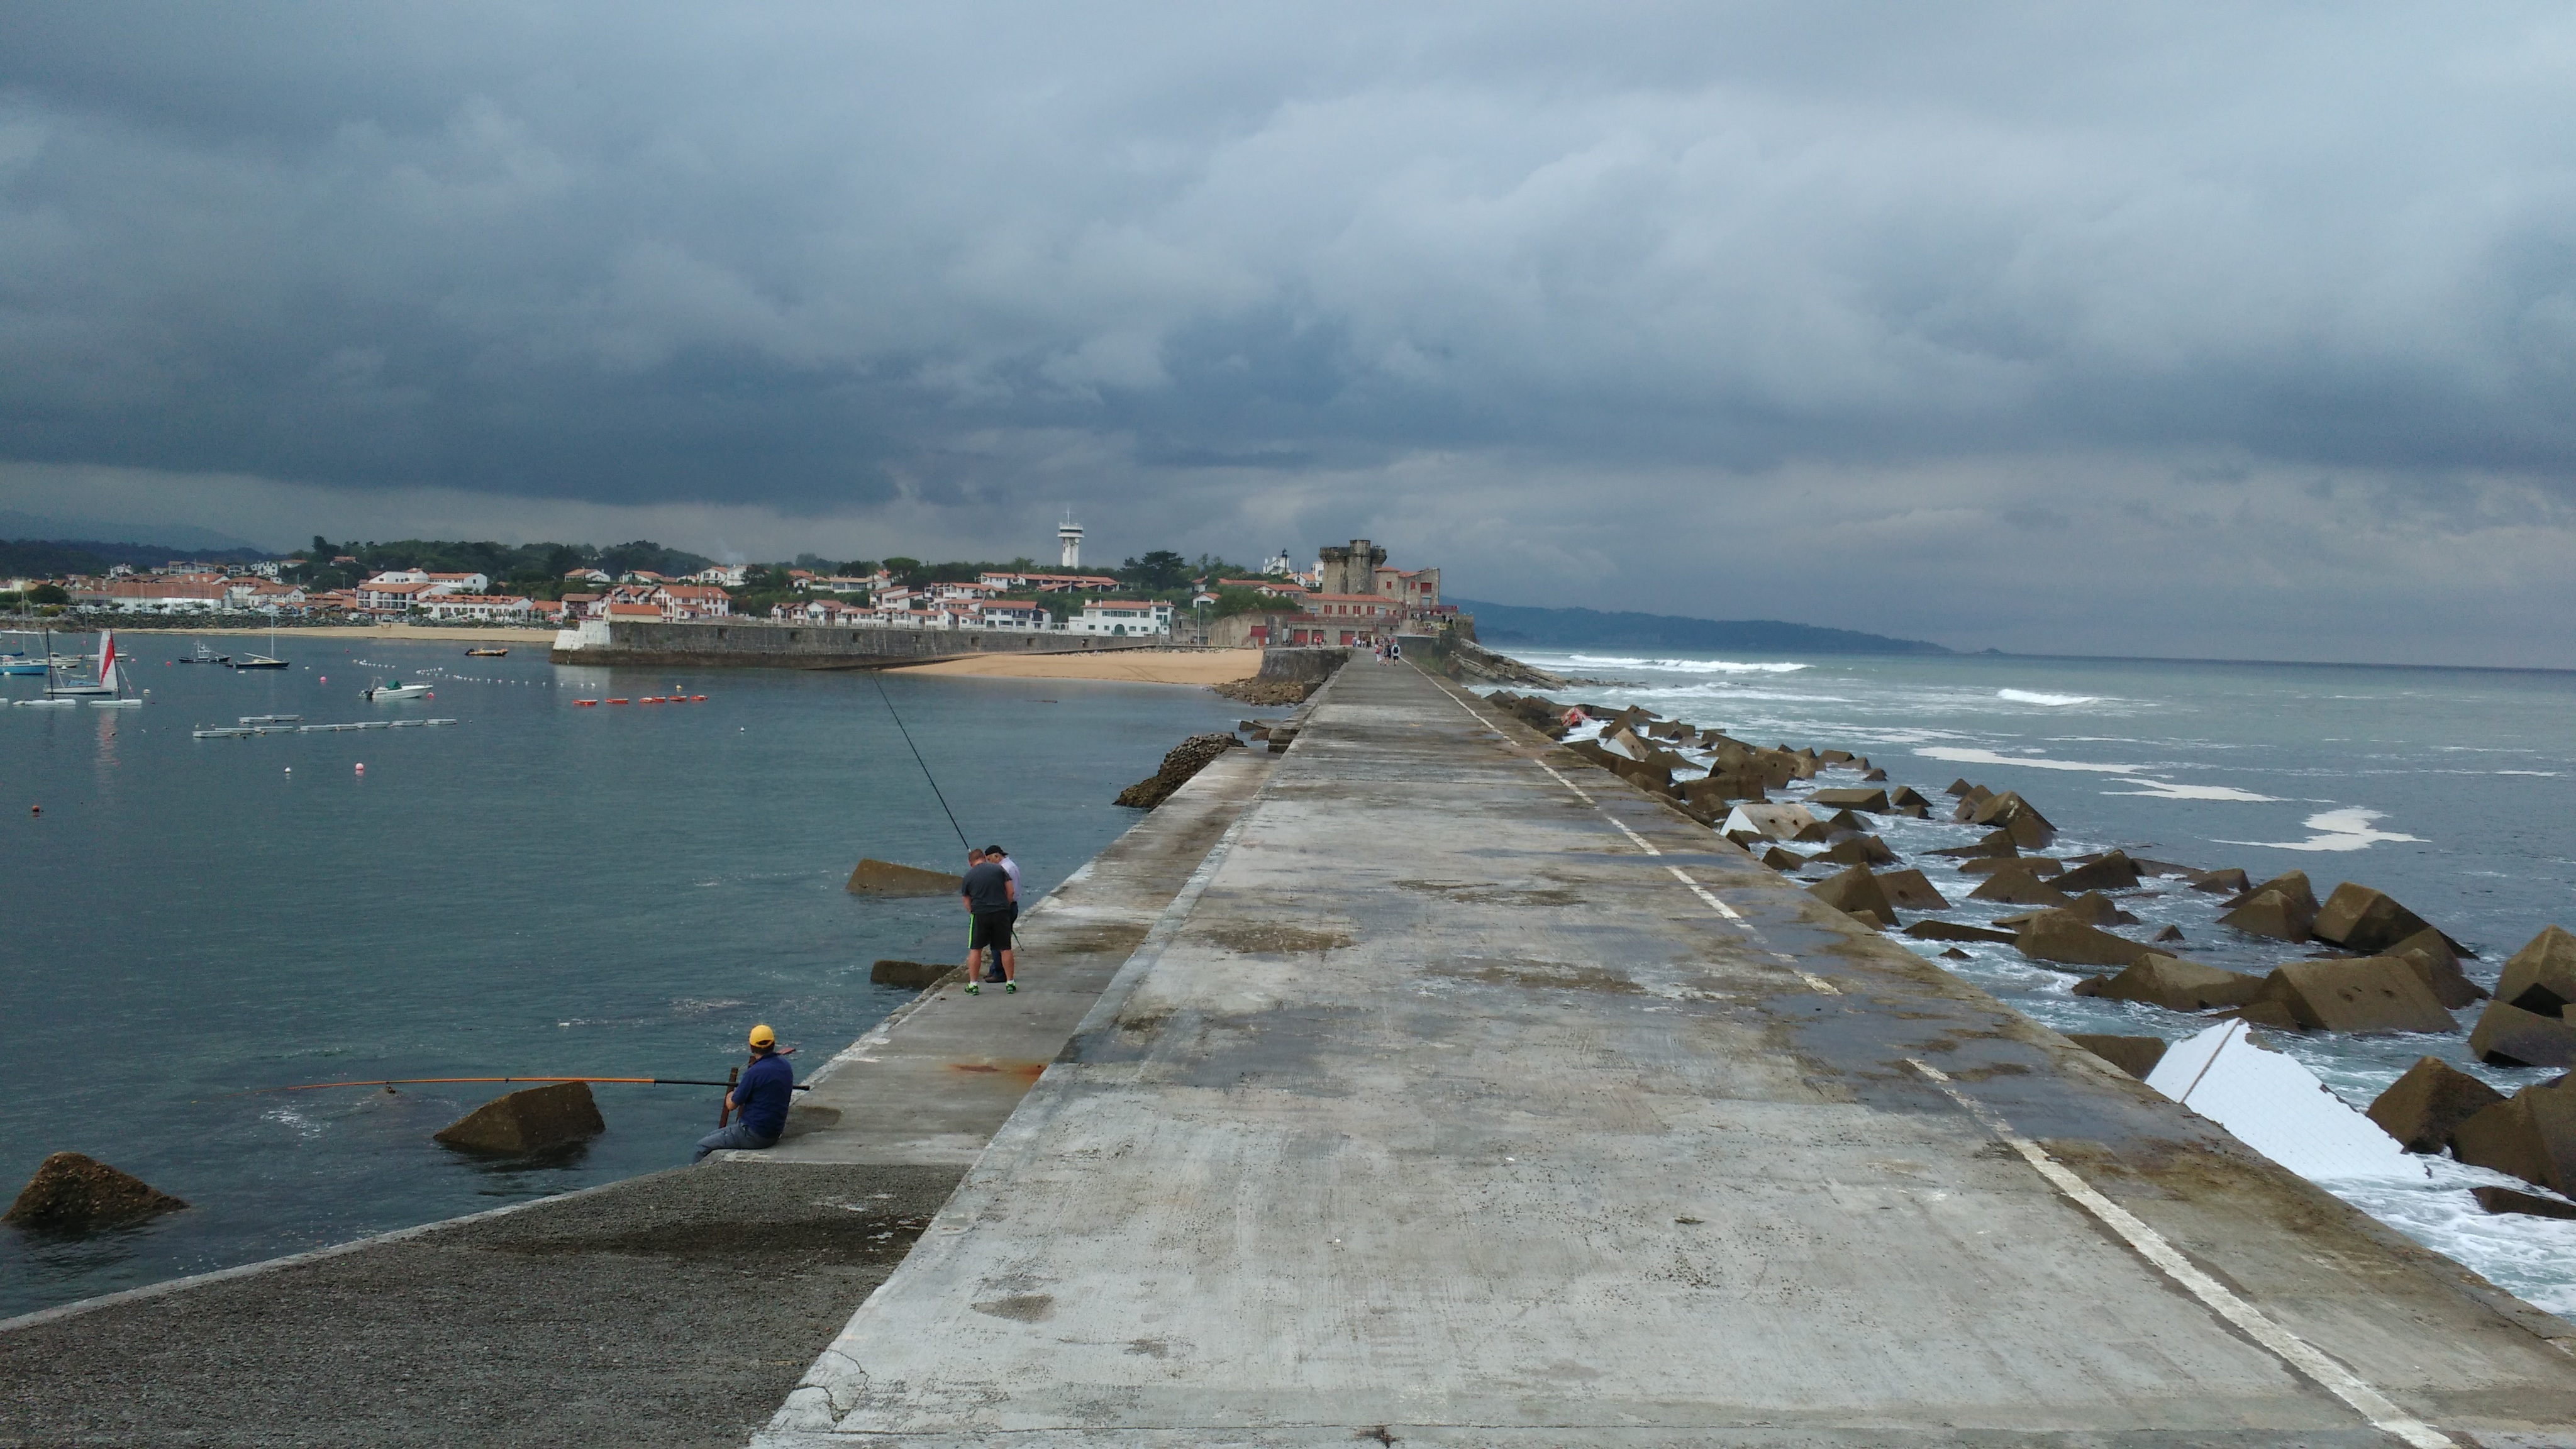
beach, landscape, sea, coast, water, ocean, shore, wave, pier, vacation, cliff, france, cove, vehicle, tower, bay, harbor, port, terrain, body of water, breakwater, cape, basque coast